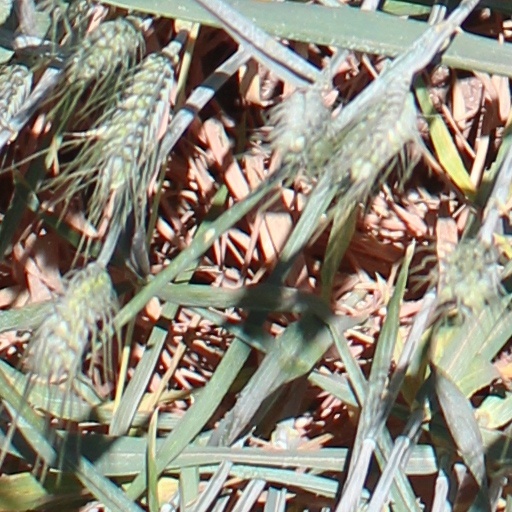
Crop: wheat